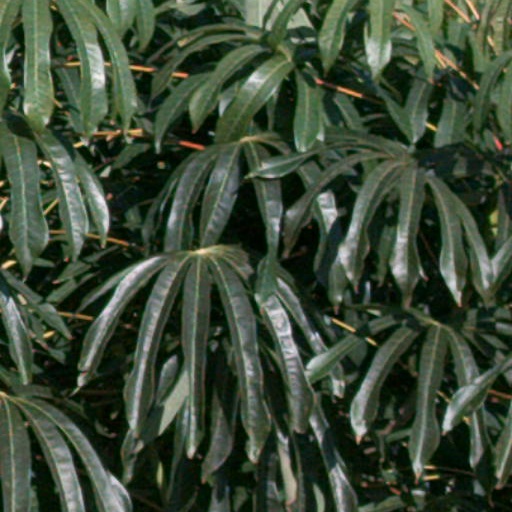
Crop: cassava